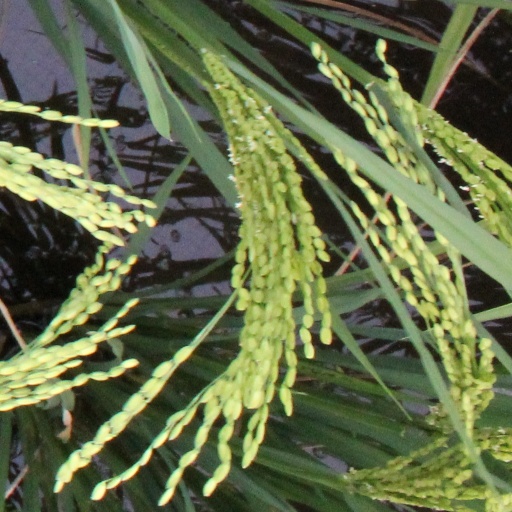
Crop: rice